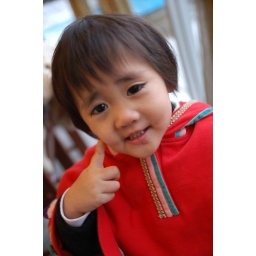
A cute girl I met in the cafe shop